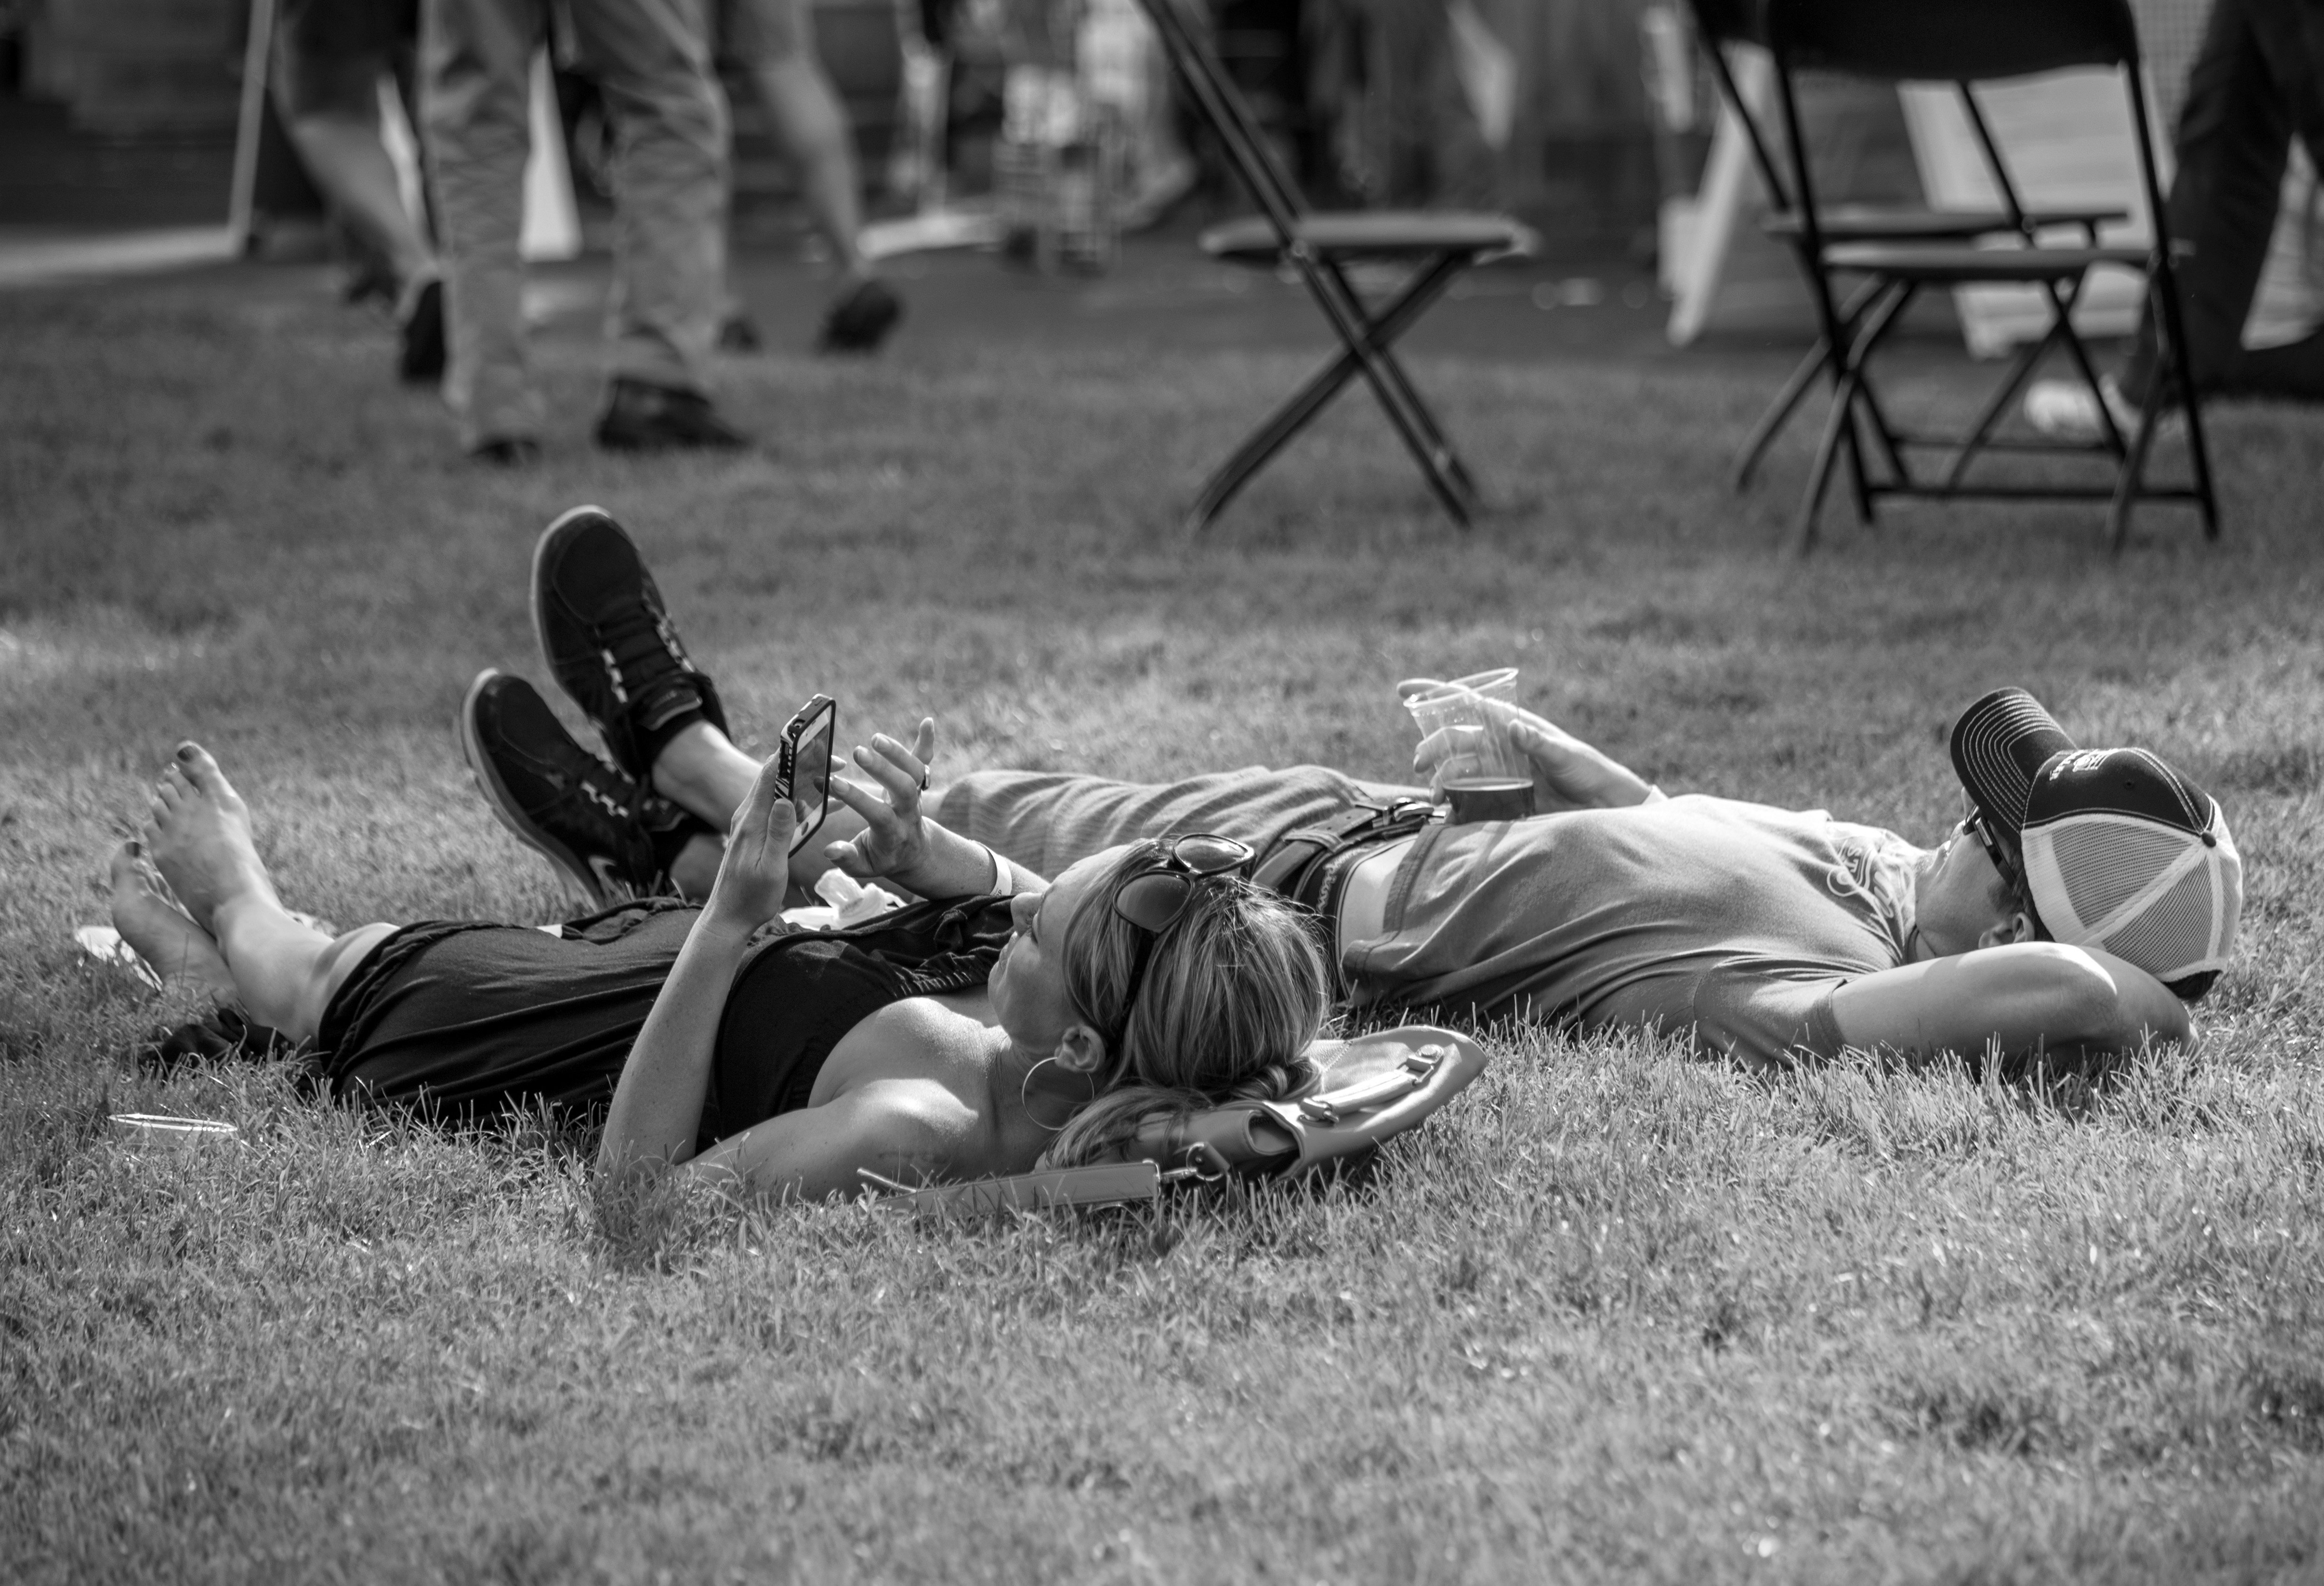
person, black and white, people, photography, sitting, black, monochrome, bw, photograph, capitolmall, sacramento, farmtofork, farmtoforkweek, monochrome photography, human positions